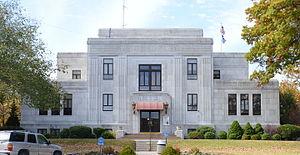
Le comté de Newton est un comté du Missouri aux États-Unis. Le siège du comté se situe à Neosho. Le comté fut créé en 1838 et nommé en hommage au soldat Sgt. John Newton. Au recensement de 2004, la population était constituée de 54.775 individus.